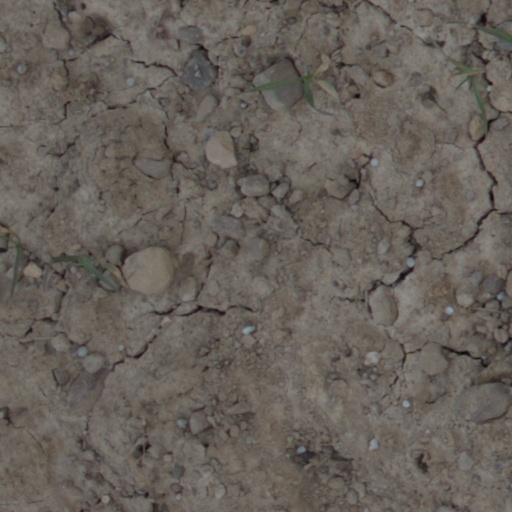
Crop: wheat